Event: Nepal Earthquake
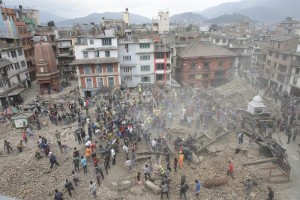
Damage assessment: damage